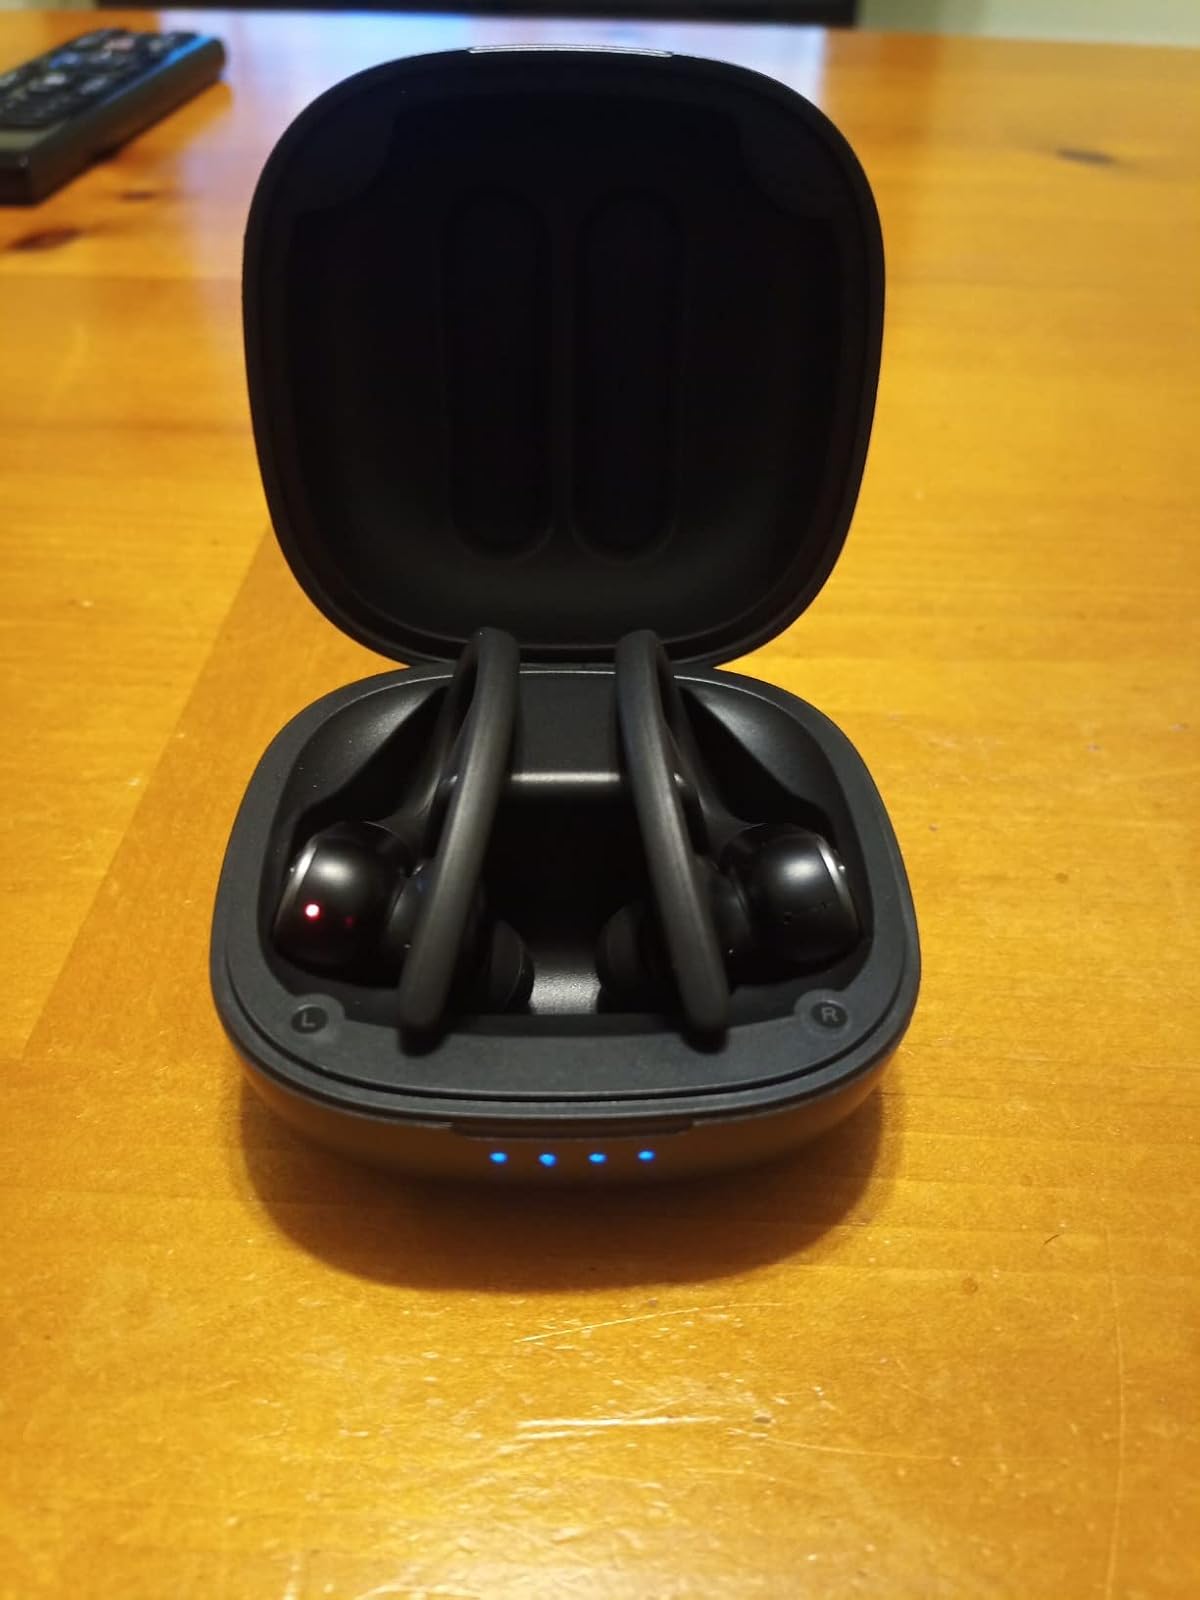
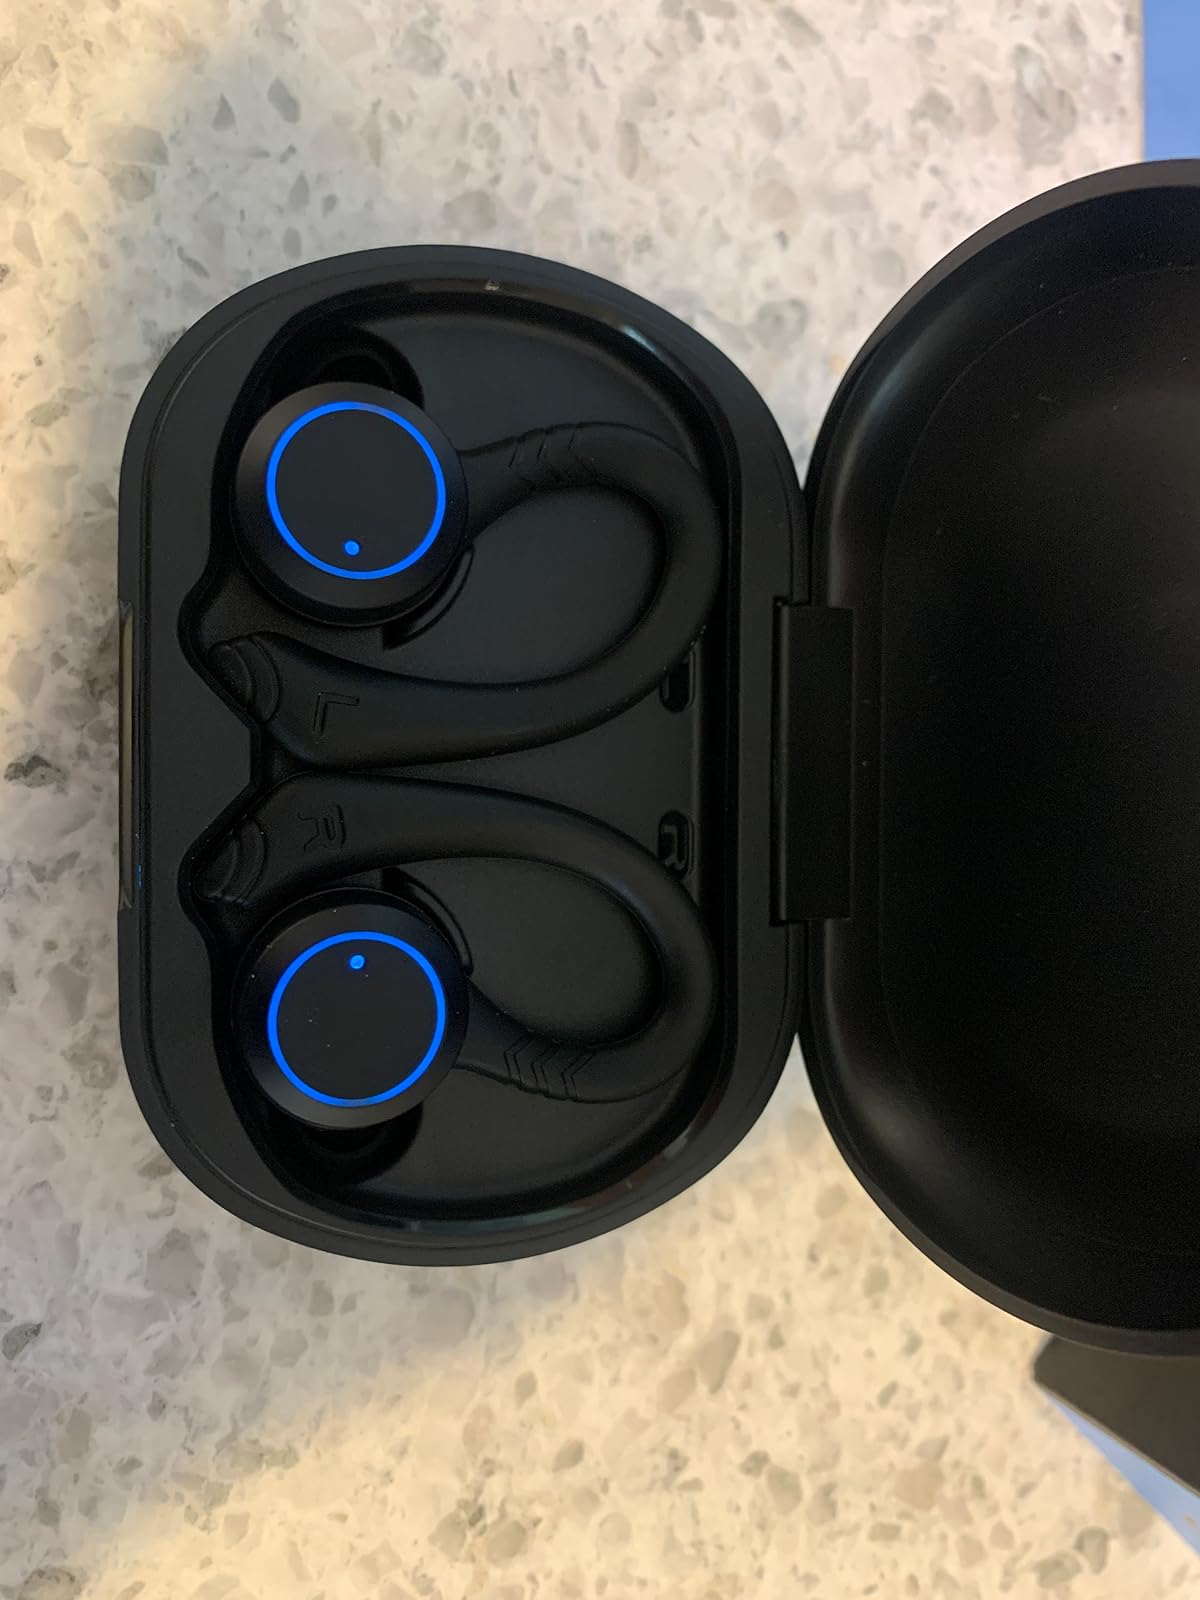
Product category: earbuds
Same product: no